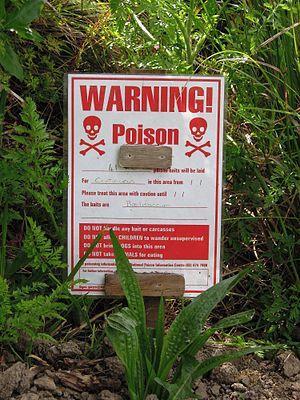
La pullulation des campagnols est un exemple d'augmentation rapide du nombre de micro-mammifères herbivores dans des prairies ou dans des champs cultivés.